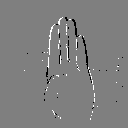
ASL letter: b